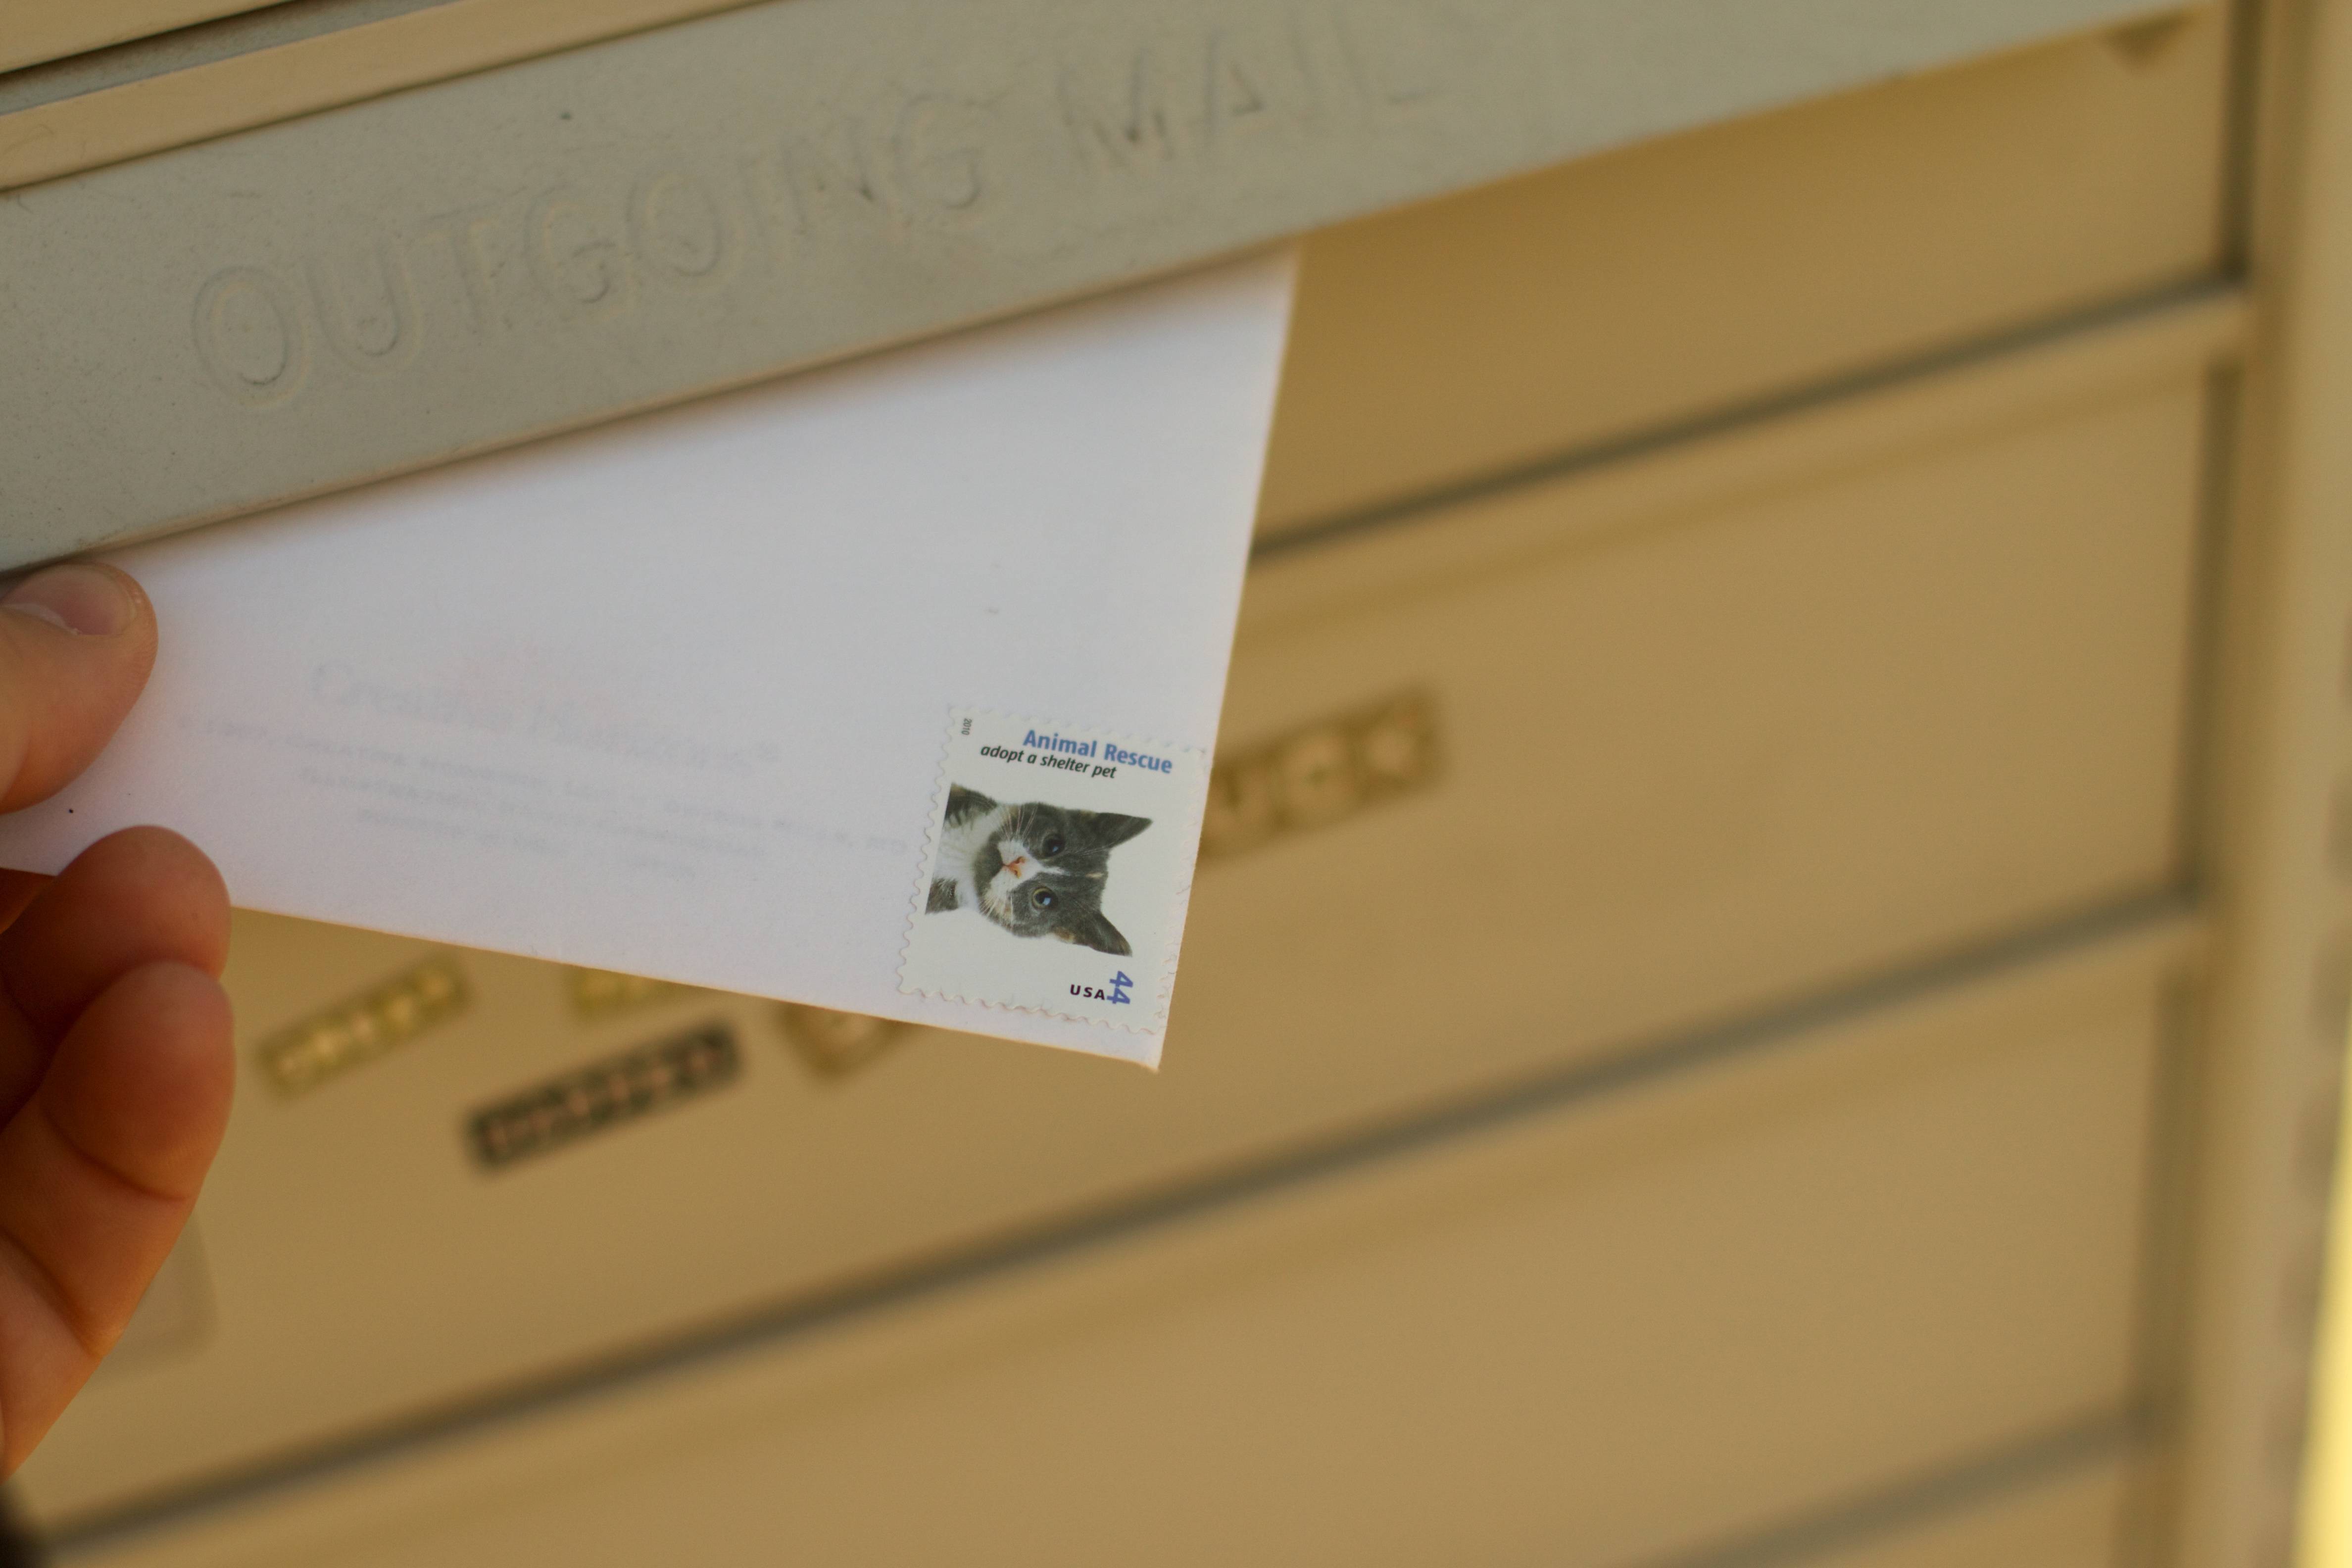
writing, wood, art, design, document, window covering